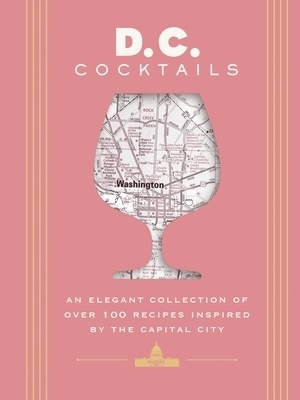
D.C. Cocktails: An Elegant Collection of Over 100 Recipes Inspired by the U.S. Capital
D.C. Cocktails is an elegant collection of over 100 recipes inspired by the U.S. capital. These signature drink recipes from D.C. hotspots pay homage to this vibrant city. With over 100 recipes and dozens of bartender profiles, you can drink like a local whether you're just visiting or entertaining at home. From bars that look like they're pulled straight from the pages of Alice in Wonderland to taco-and-tequila havens, locals and tourists alike will discover new watering holes that are sure to satisfy all tastes. With the best signature creations by prominent mixologists in the area, this book offers a detailed rundown of the best locations D.C. has to offer. Within the gorgeous, die-cut covers, you'll find: More than 100 essential and exciting cocktail recipes, including recipes for bespoke ingredients and other serving suggestions Interviews with the city's trendsetting bartenders and mixologists Bartending tips and techniques from the experts Food and drink hotspots across the city And much more! Enjoy the American capital's craft cocktail scene without ever leaving your zip code with D.C. Cocktails. Author: Travis Mitchell Binding Type: Hardcover Publisher: Cider Mill Press Published: 01/02/2024 Series: City Cocktails Pages: 320 Weight: 1.3lbs Size: 7.40h x 5.50w x 1.00d ISBN: 9781646434435
Brand: Cider Mill Press
Category: Home & Garden > Kitchen & Dining > Barware > Cocktail Shakers & Tools > Cocktail Shakers